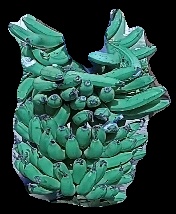
Variety: pachbale
Grade: grade3